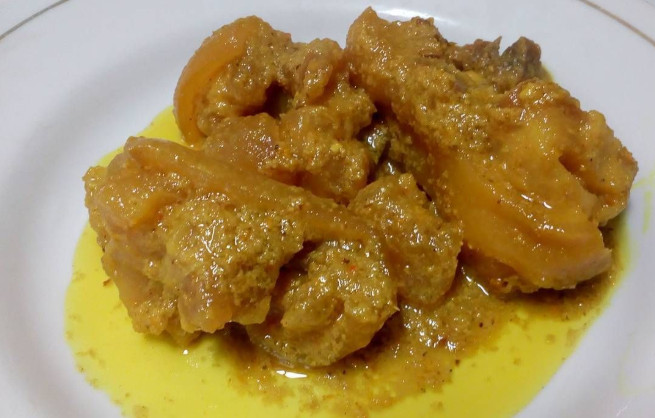
Label: gulai_tunjang